Craig Taborn

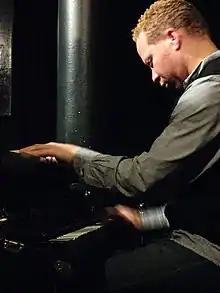
Taborn in 2008

In 2001, Taborn made his second recording as leader: "Light Made Lighter", for Thirsty Ear, with Chris Lightcap on bass and Cleaver on drums. "On the strength of this recording", wrote the "Los Angeles Times" reviewer, "Taborn emerges as one of the most exciting pianists to lead a band since the ascent of Matthew Shipp". Another reviewer commented that "Taborn seems to revel in the cracks the way [Thelonious] Monk did, hitting the awkward-sounding notes between the notes to punctuate his lines".